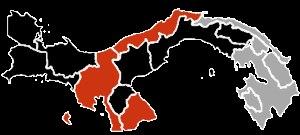
Cet article présente la situation et les efforts en ce qui concerne la grippe A H1N1 de 2009-2010 par pays et continents, par ordre alphabétique.